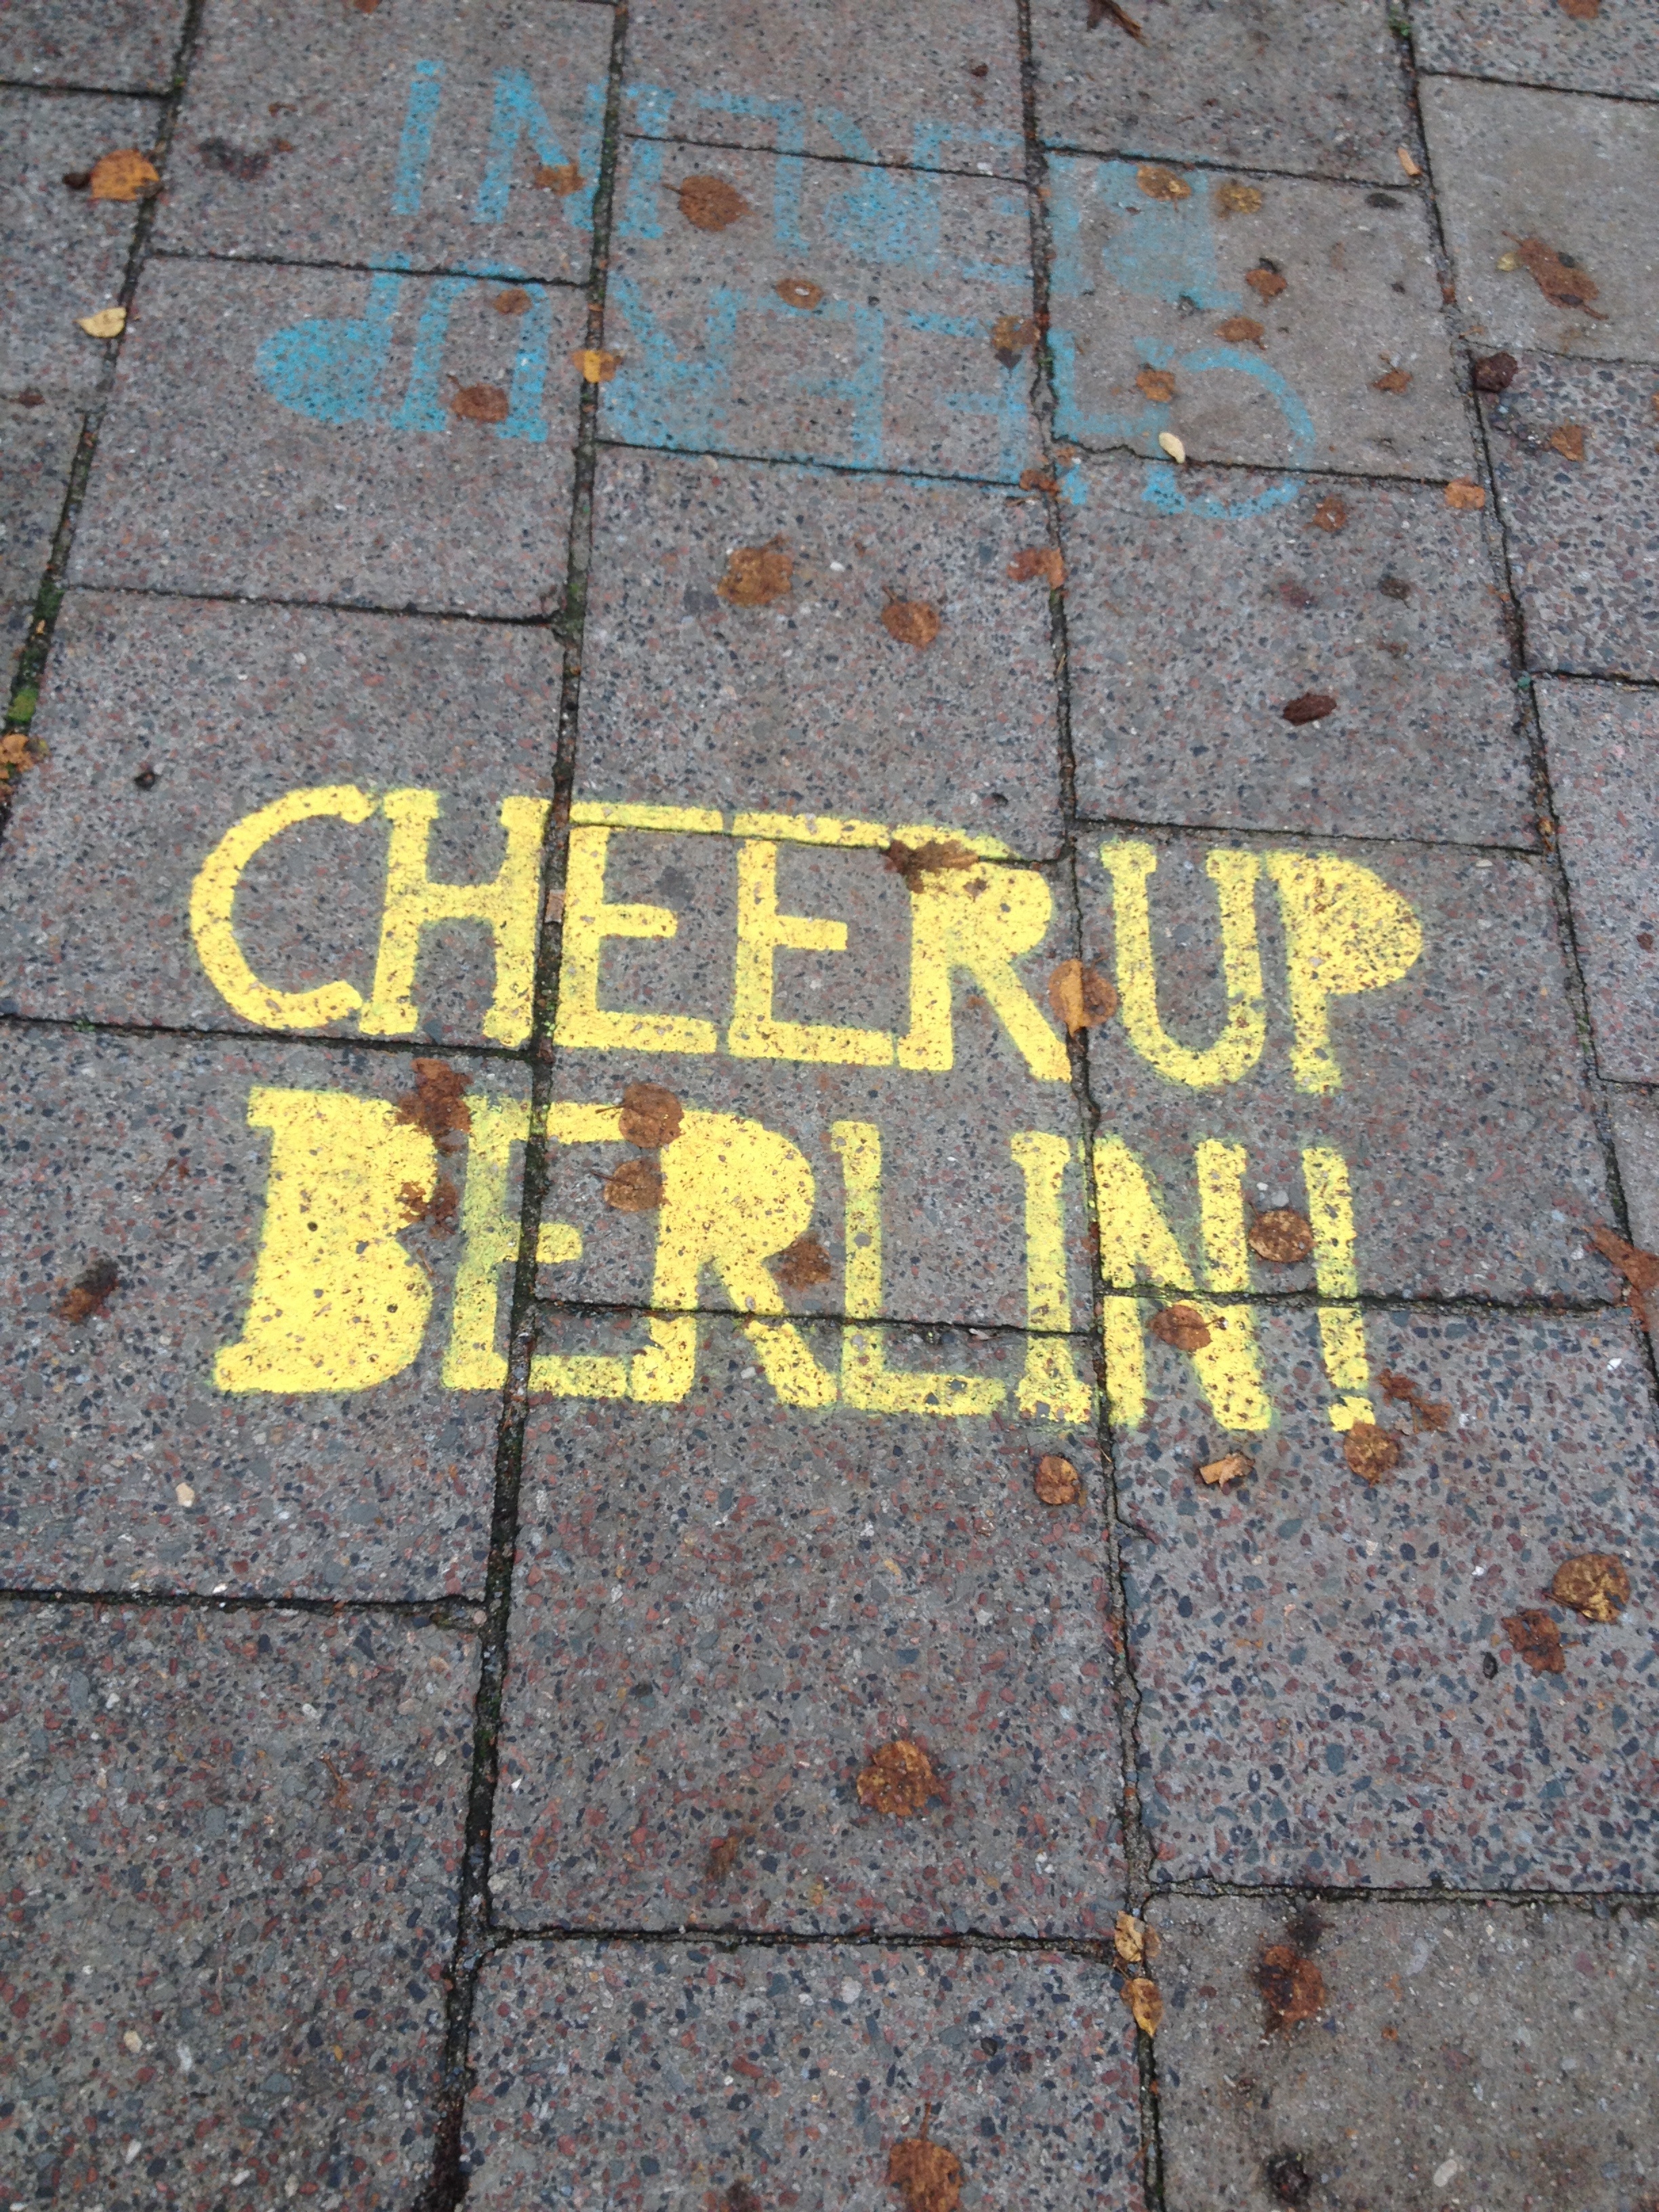
architecture, road, street, ground, leaf, sidewalk, number, cobblestone, urban, wall, stone, asphalt, pavement, sign, line, soil, yellow, lane, outdoors, art, berlin, flooring, road surface